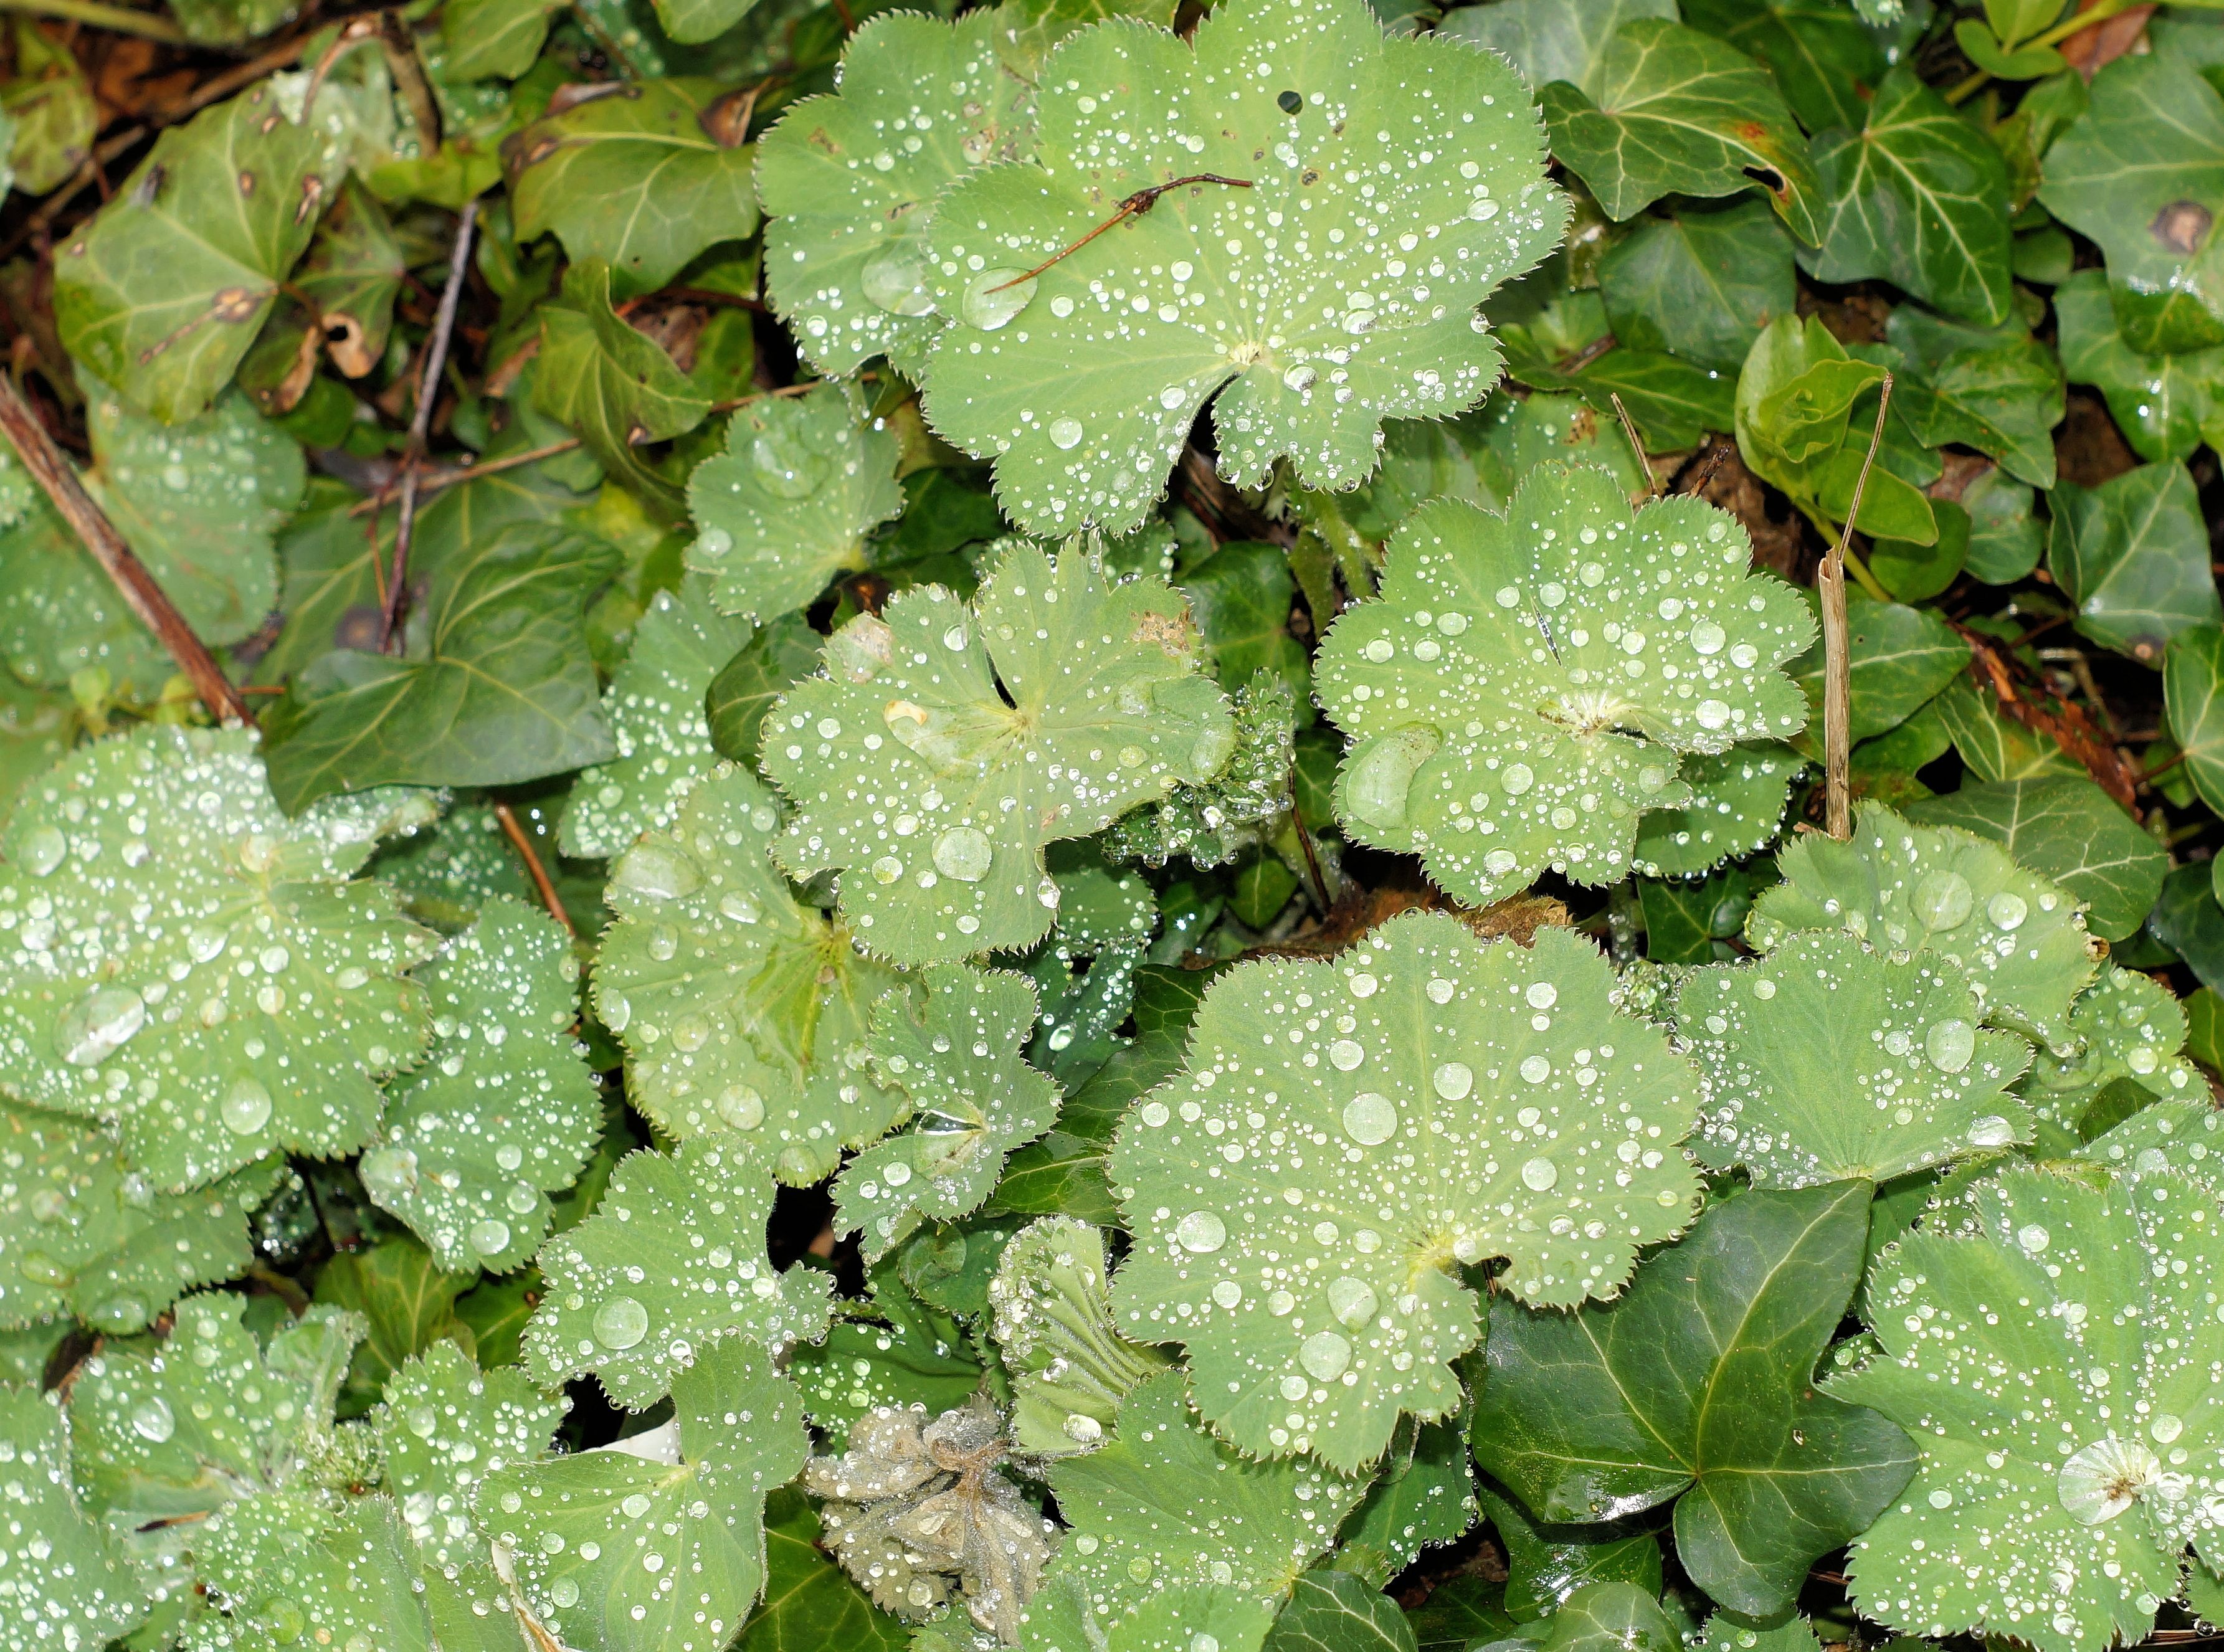
dew, plant, rain, leaf, flower, food, green, herb, produce, leaves, shrub, drop of water, ground cover, flowering plant, frauenmantel, annual plant, land plant, centella